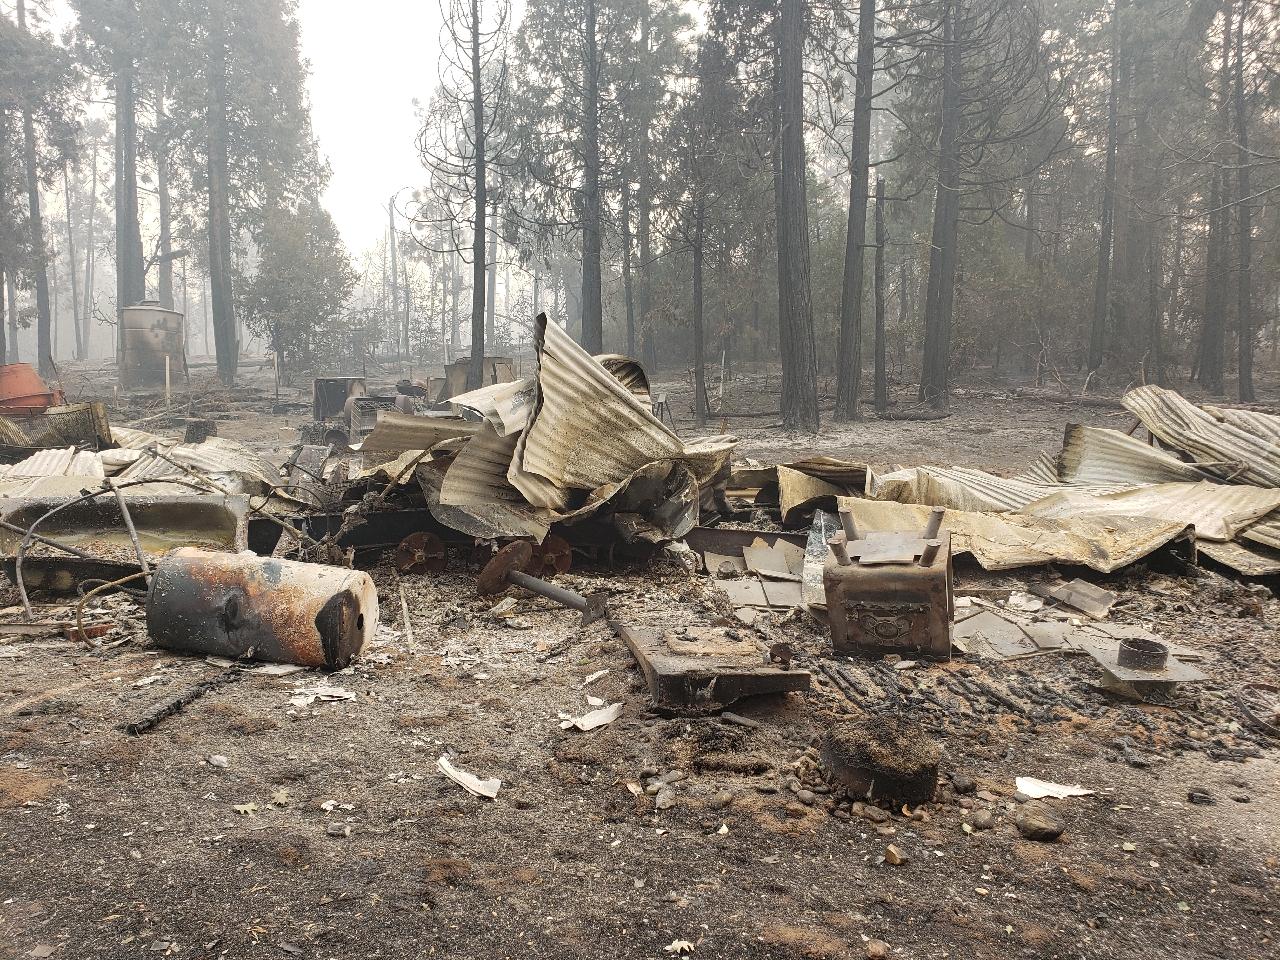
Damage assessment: destroyed